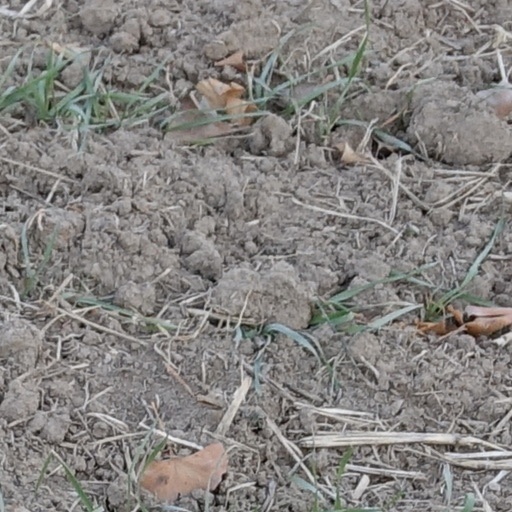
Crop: wheat